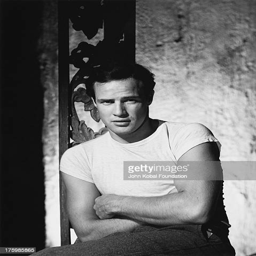
actor in character as theater character in the film directed by film director